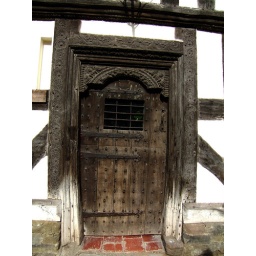
A nice looing old door behine the church in Ludlow.July 2010